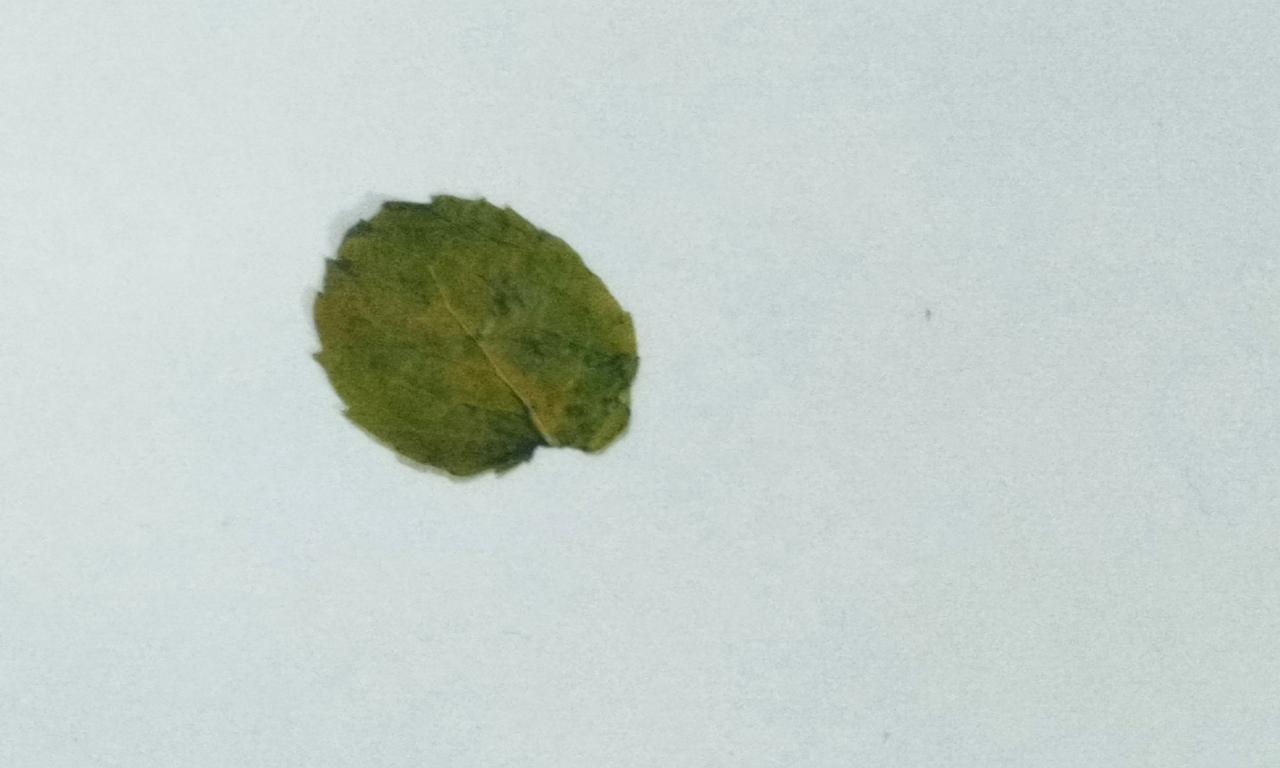
Label: Dried